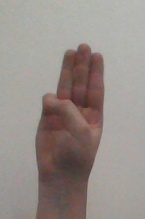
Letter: thaa